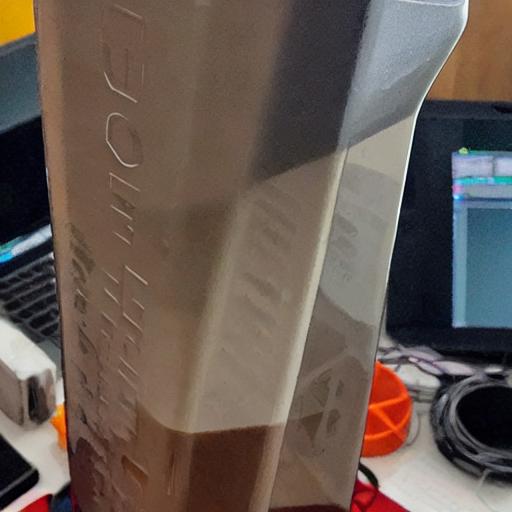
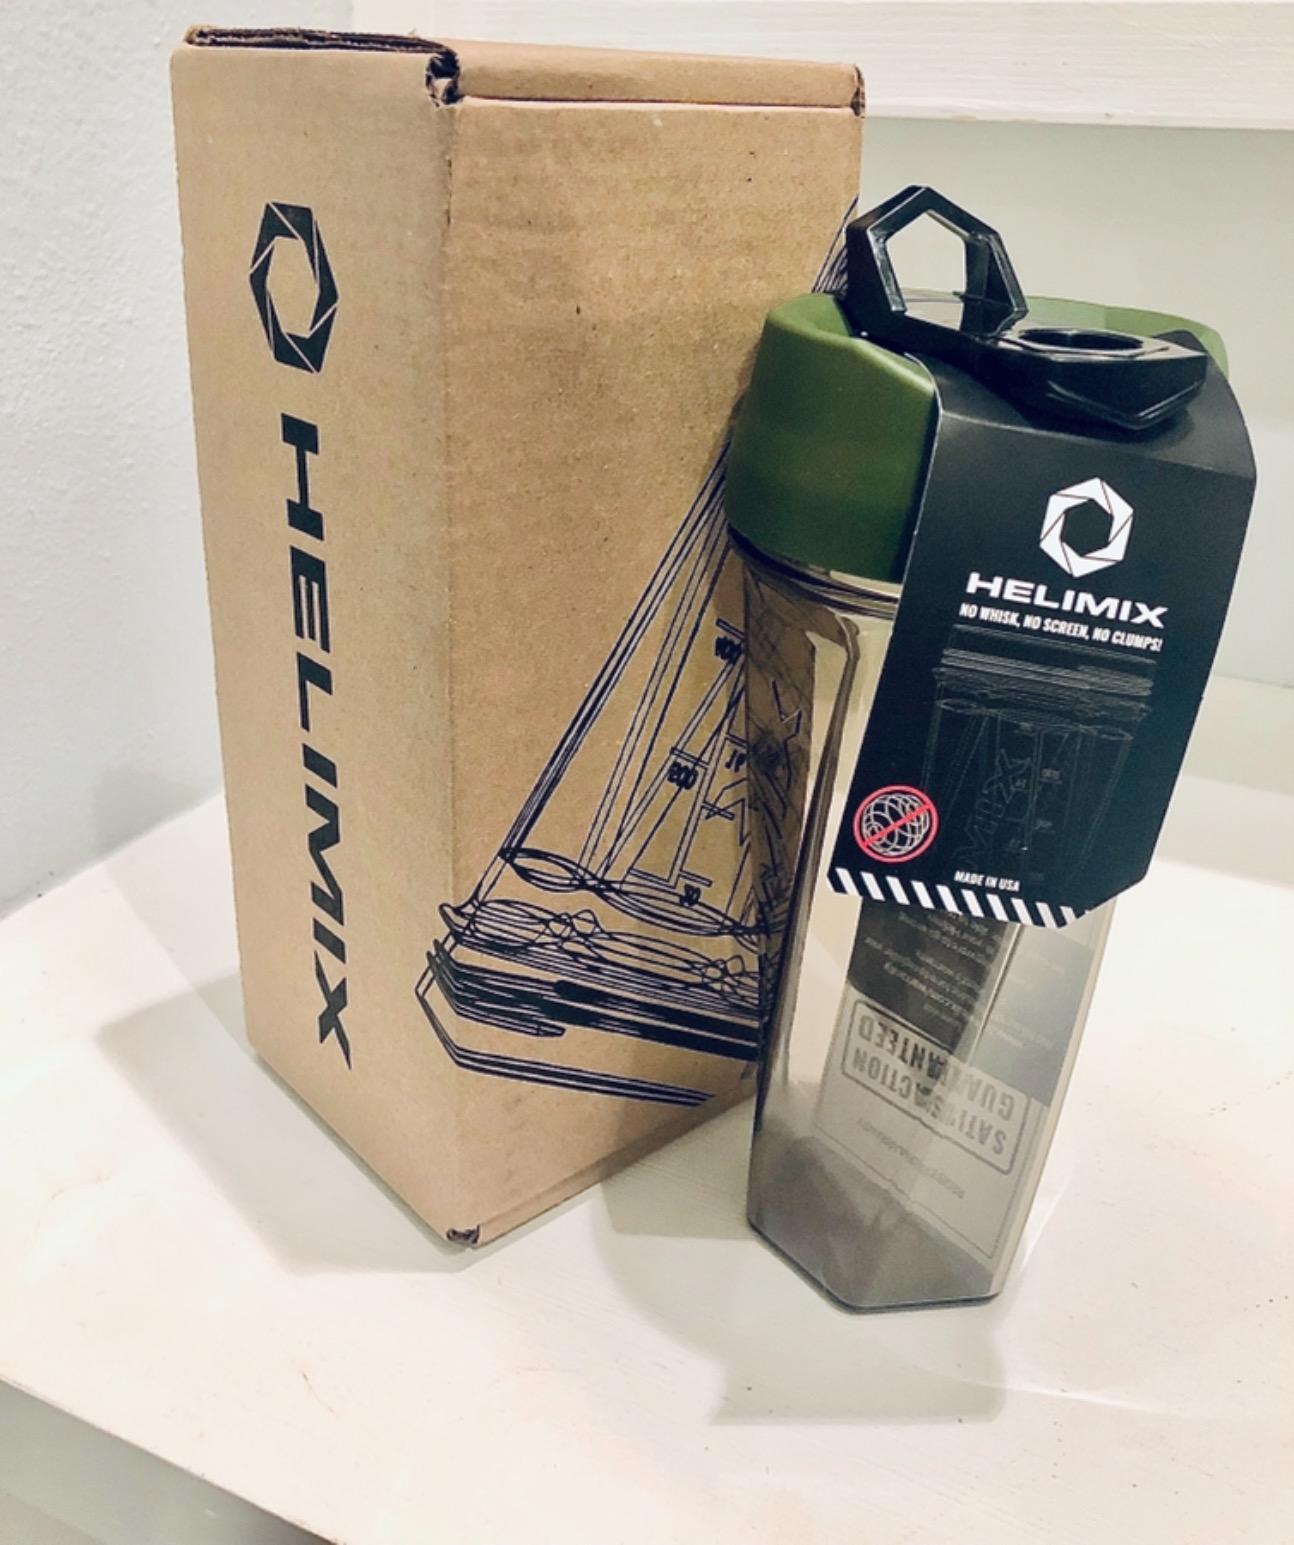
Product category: items_blender
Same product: no